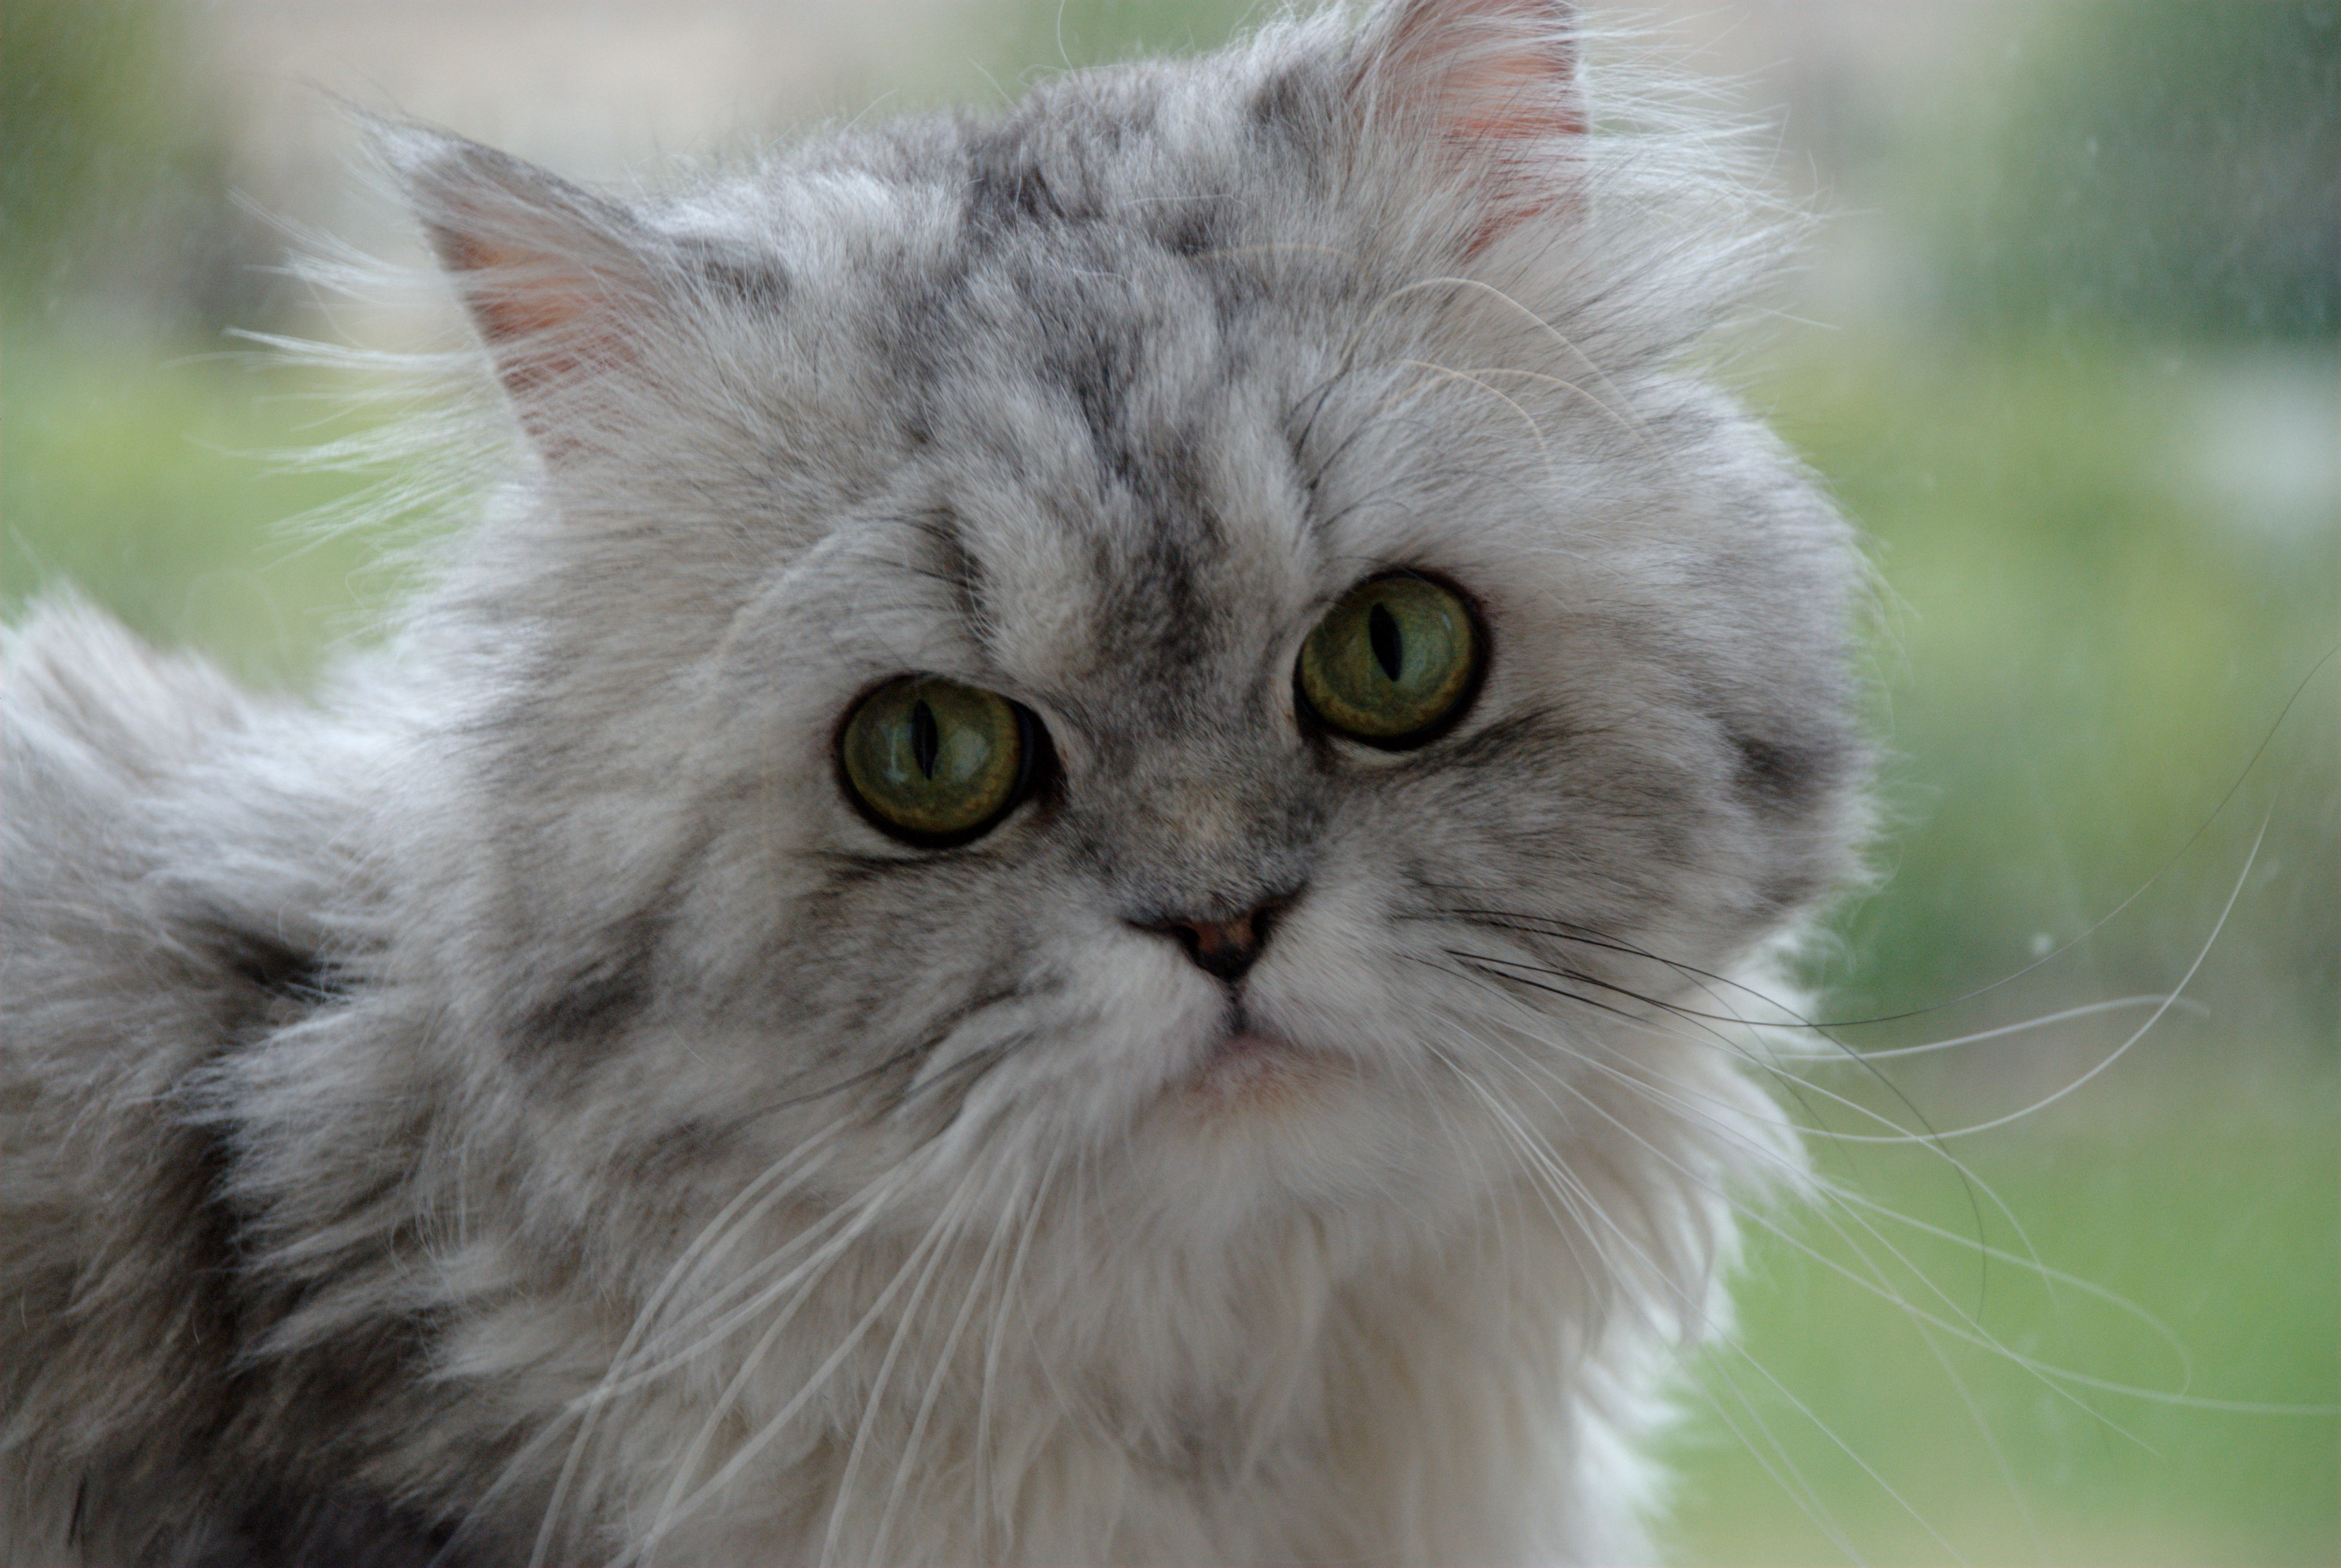
animal, pet, cat, mammal, nikon, fauna, pets, cats, whiskers, vertebrate, d80, siberian, bestofcats, kissablekat, mywinners, nikond80, persian, goldstaraward, overtheexcellence, rubyphotographer, norwegian forest cat, small to medium sized cats, cat like mammal, carnivoran, domestic short haired cat, domestic long haired cat, british semi longhair